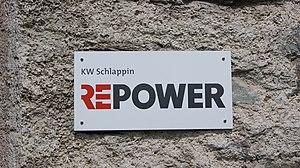
Klosters-Serneus dans les Grisons, en Suisse. Centrale électrique de Schlappin près de Klosters Dorf.